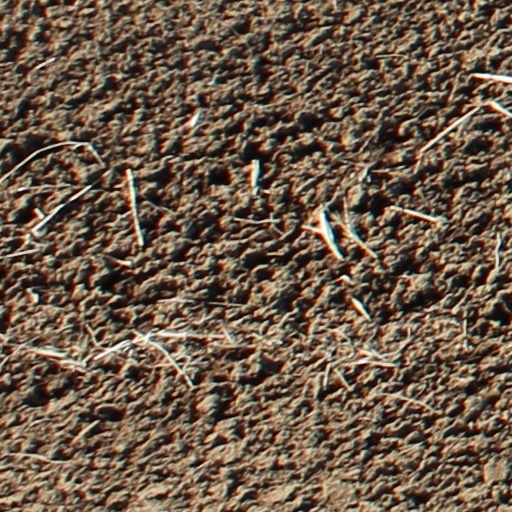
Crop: wheat